Ghost shirt

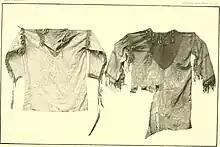
Sioux Ghost Shirts from Wounded Knee Battlefield

Ghost shirts, sacred to certain factions of Lakota people, were thought to guard against bullets through spiritual power. Wovoka opposed open rebellion against the white settlers. He believed that through pacificism, the Lakota and the rest of the Native Americans would be delivered from white oppression in the form of earthquakes. However, two Lakota warriors and followers of Wovoka, Kicking Bear and Short Bull, thought otherwise, and believed that Ghost shirts would protect the wearer enough to actively resist U.S. military aggression. The shirts did not work as promised, and when the U.S. Army attacked, 153 Lakota died, with 50 wounded and 150 missing at the Wounded Knee Massacre in 1890.